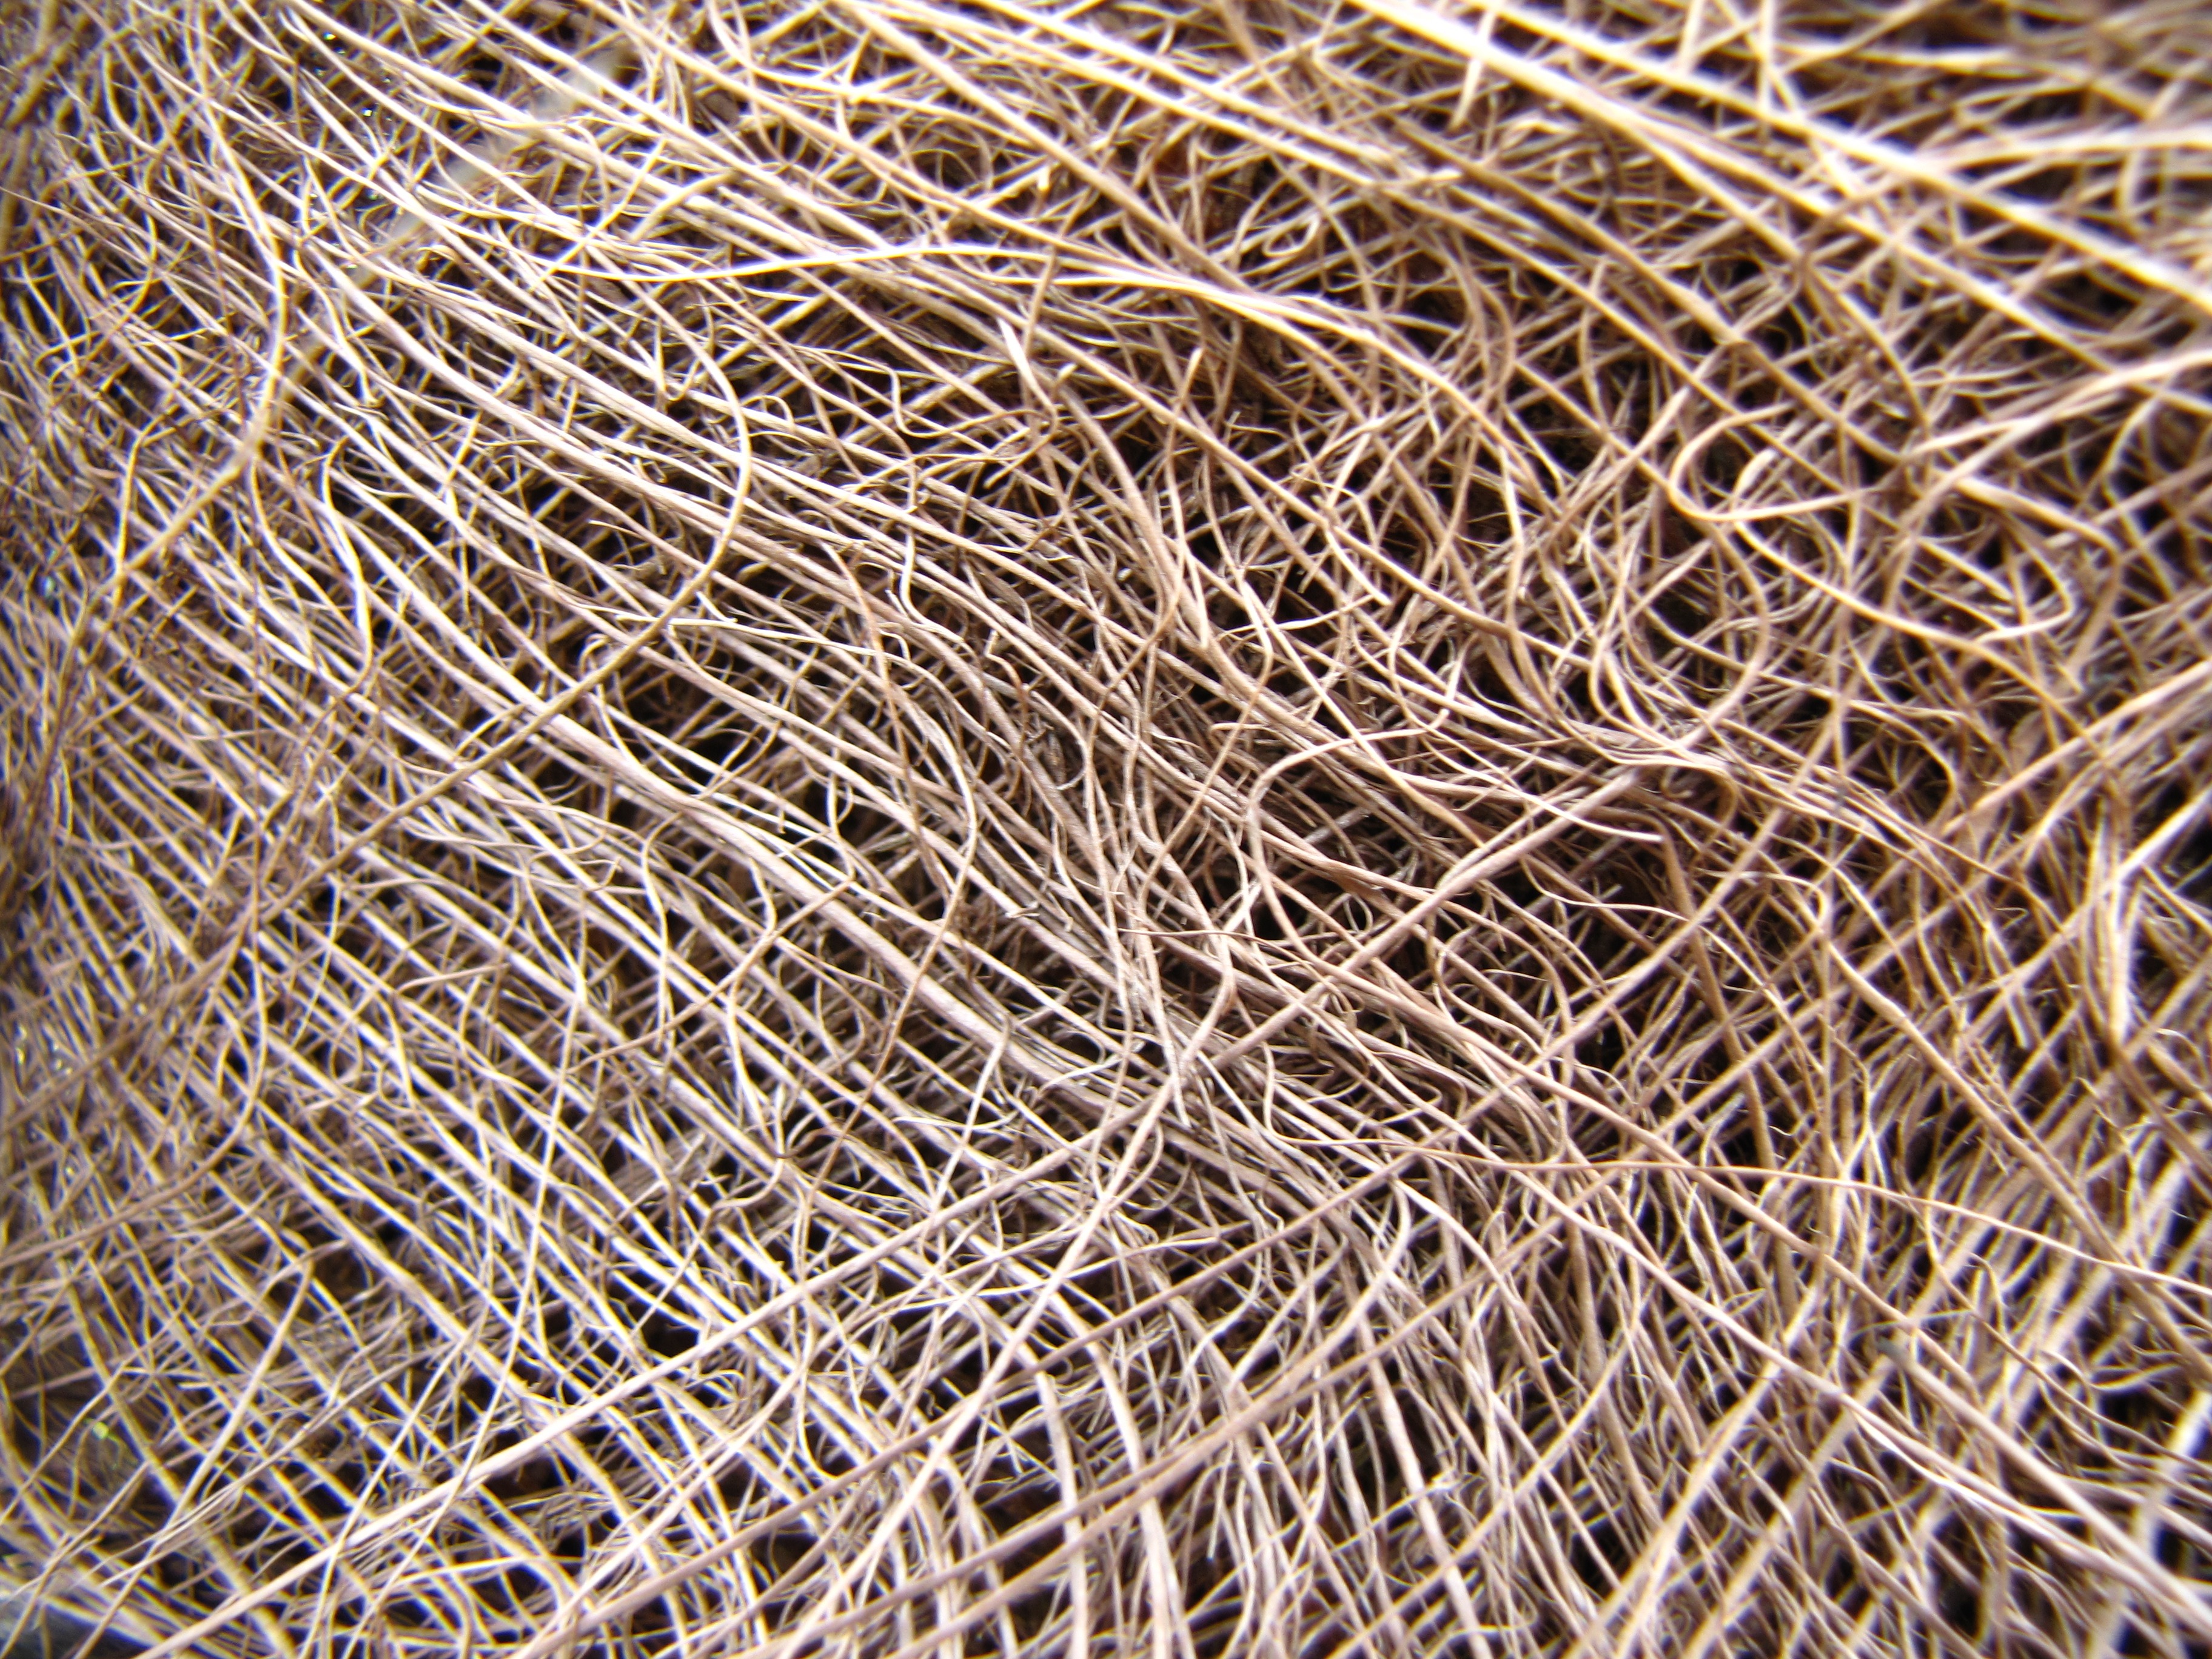
nature, grass, branch, plant, hay, bale, texture, dry, harvest, palm, soil, agriculture, garden, material, twig, straw, grass family, chain link fencing